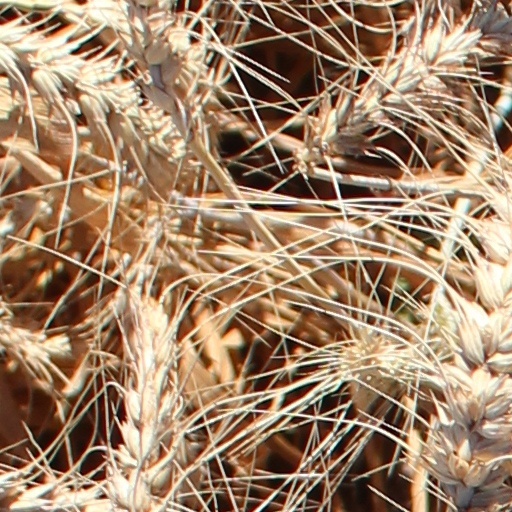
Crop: wheat